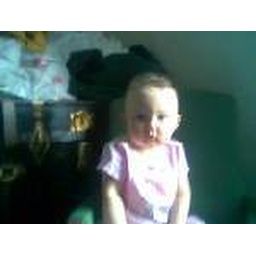
big girl in chair